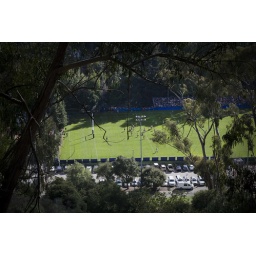
Walking up a hill in Berkeley, I spotted the Cal rugby team in action.